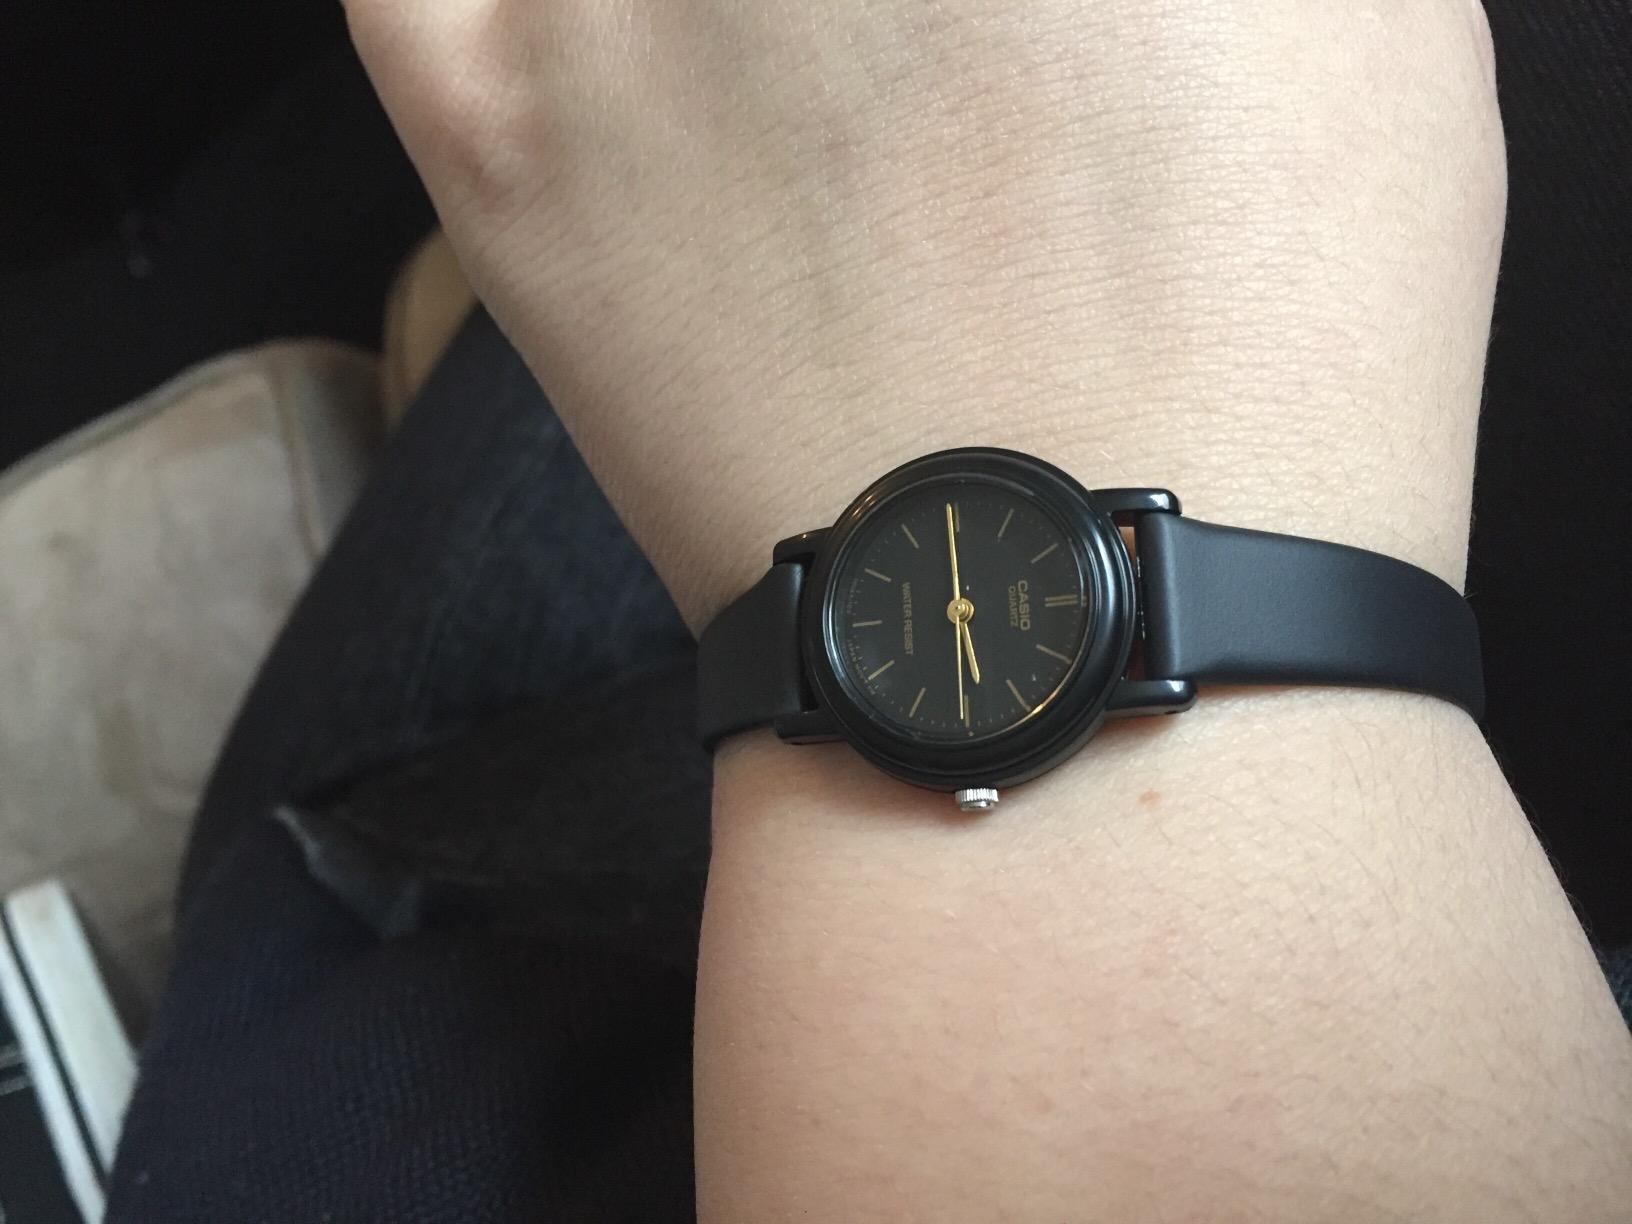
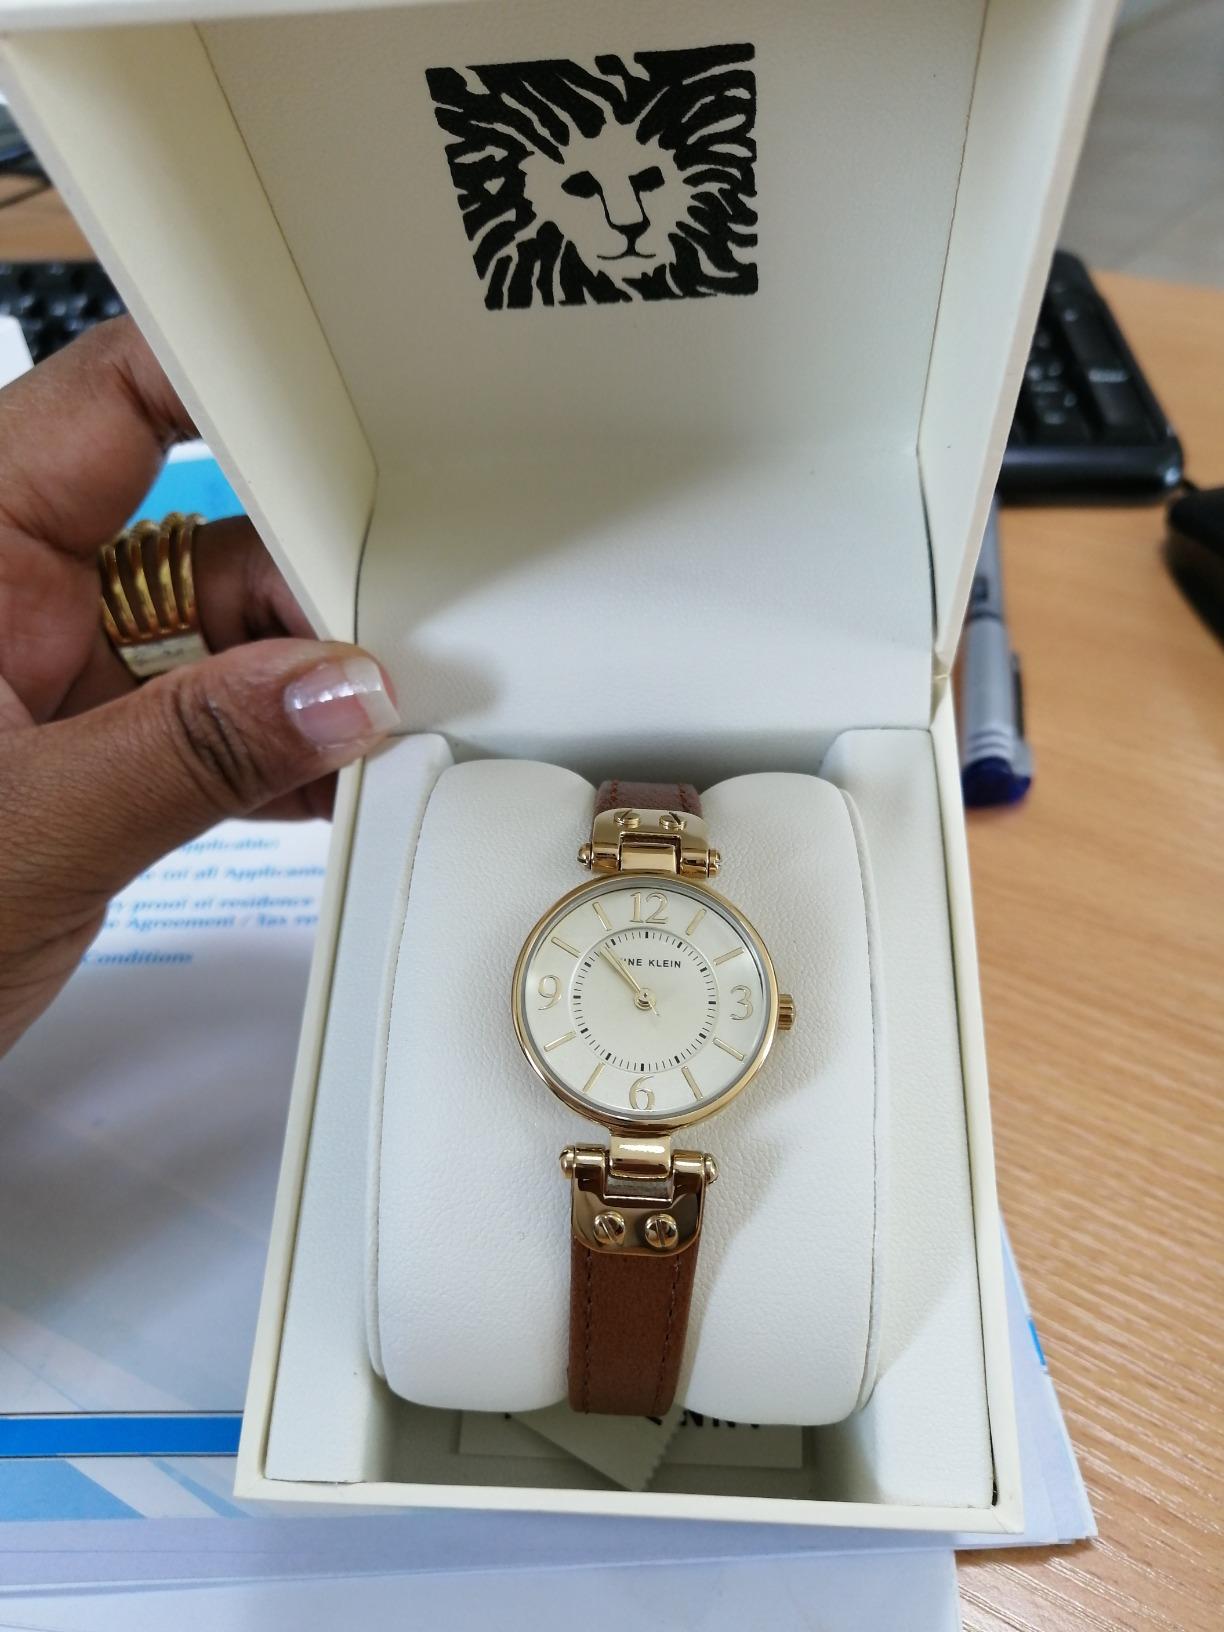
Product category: accessories_watch
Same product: no